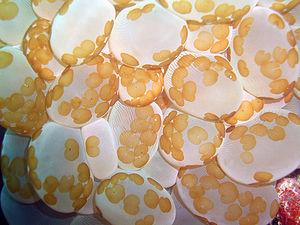
Les Acœles sont une classe de vers marins libres. Ils furent longtemps considérés comme des Platyhelminthes.
Cette page a pour objet de présenter un arbre phylogénétique des Xenacoelomorpha, c'est-à-dire un cladogramme mettant en lumière les relations de parenté existant entre leurs différents groupes, telles que les dernières analyses reconnues les proposent. Ce n'est qu'une possibilité, et les principaux débats qui subsistent au sein de la communauté scientifique sont brièvement présentés ci-dessous, avant la bibliographie.
Les Convolutidae sont une famille de l'embranchement des Acoela. Elle a été redéfinie depuis la création des Isodiametridae.